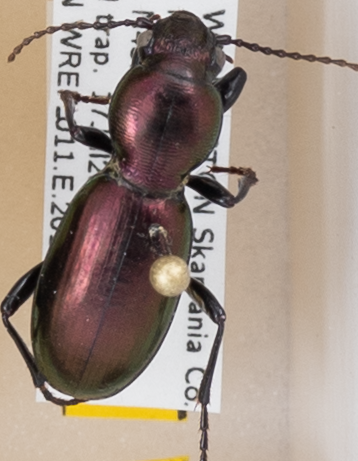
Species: Zacotus matthewsii
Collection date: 2018-07-17
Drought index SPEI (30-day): -1.038
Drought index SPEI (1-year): -0.39
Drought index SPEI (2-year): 0.662